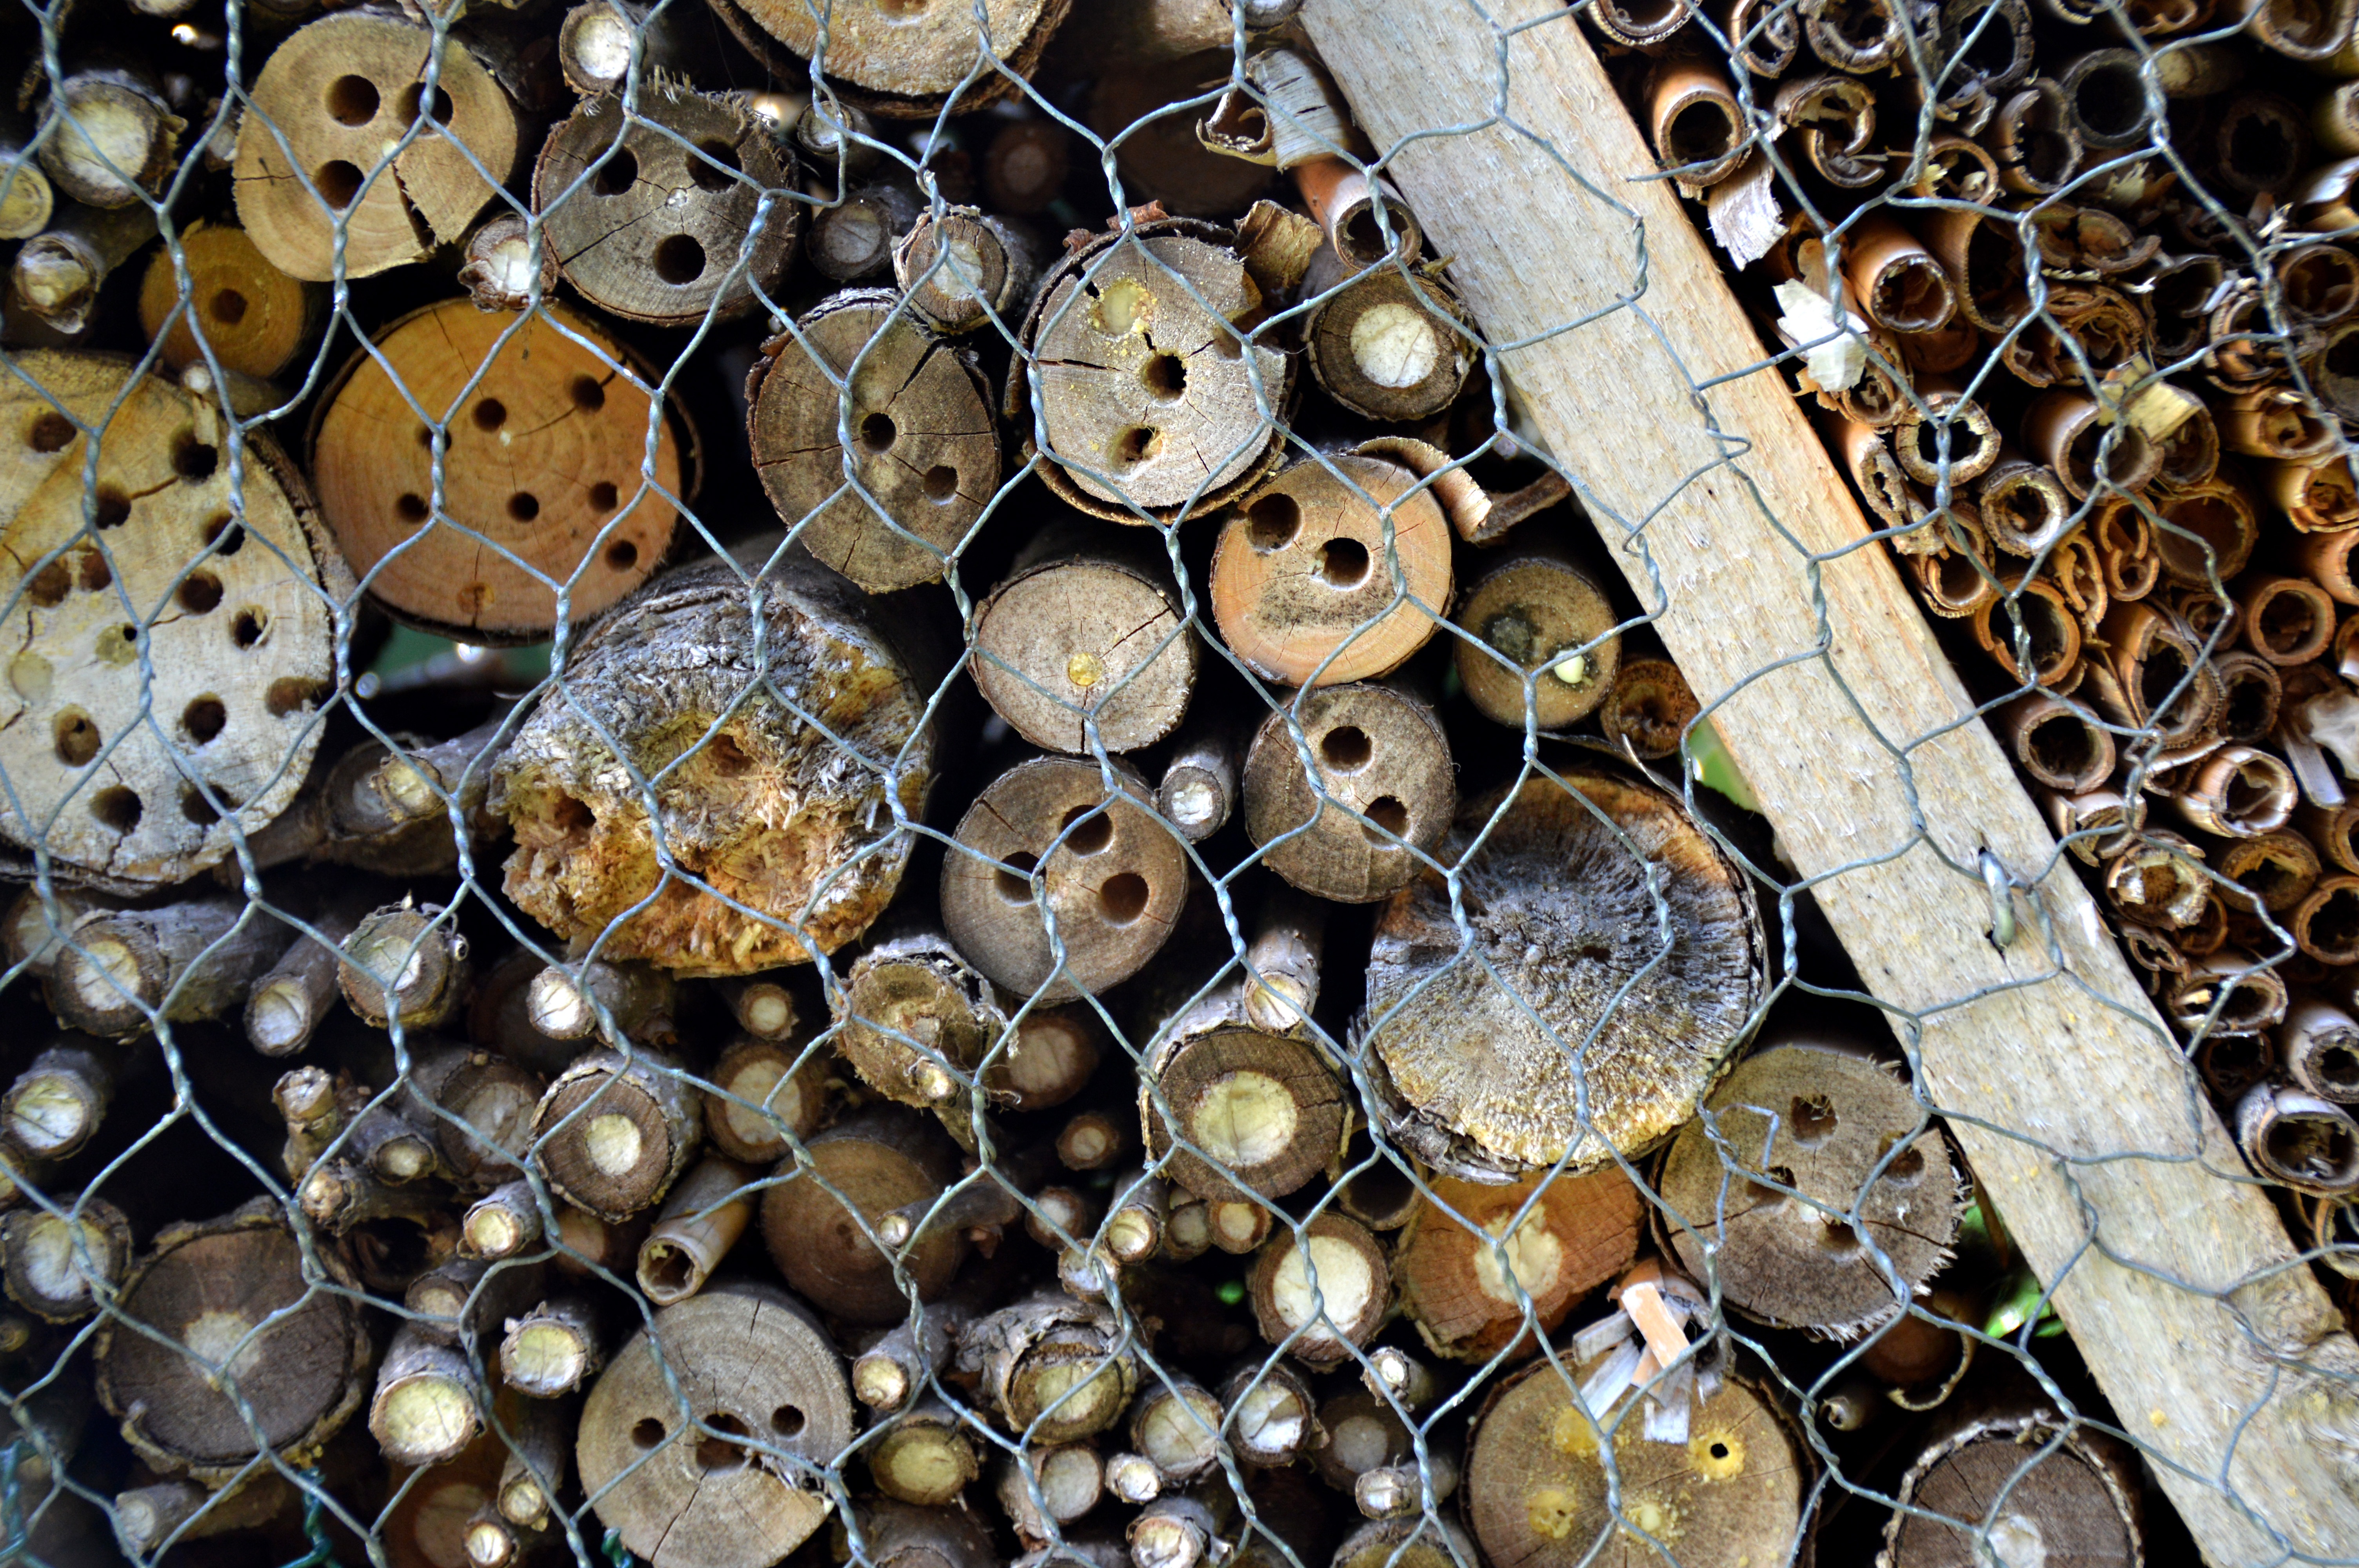
nature, wood, leaf, wire, construction, pattern, insect, material, art, design, hotel, bee, graphic, holes, nature conservation, macro photography, bio, material collection, insects hotel, wasp building